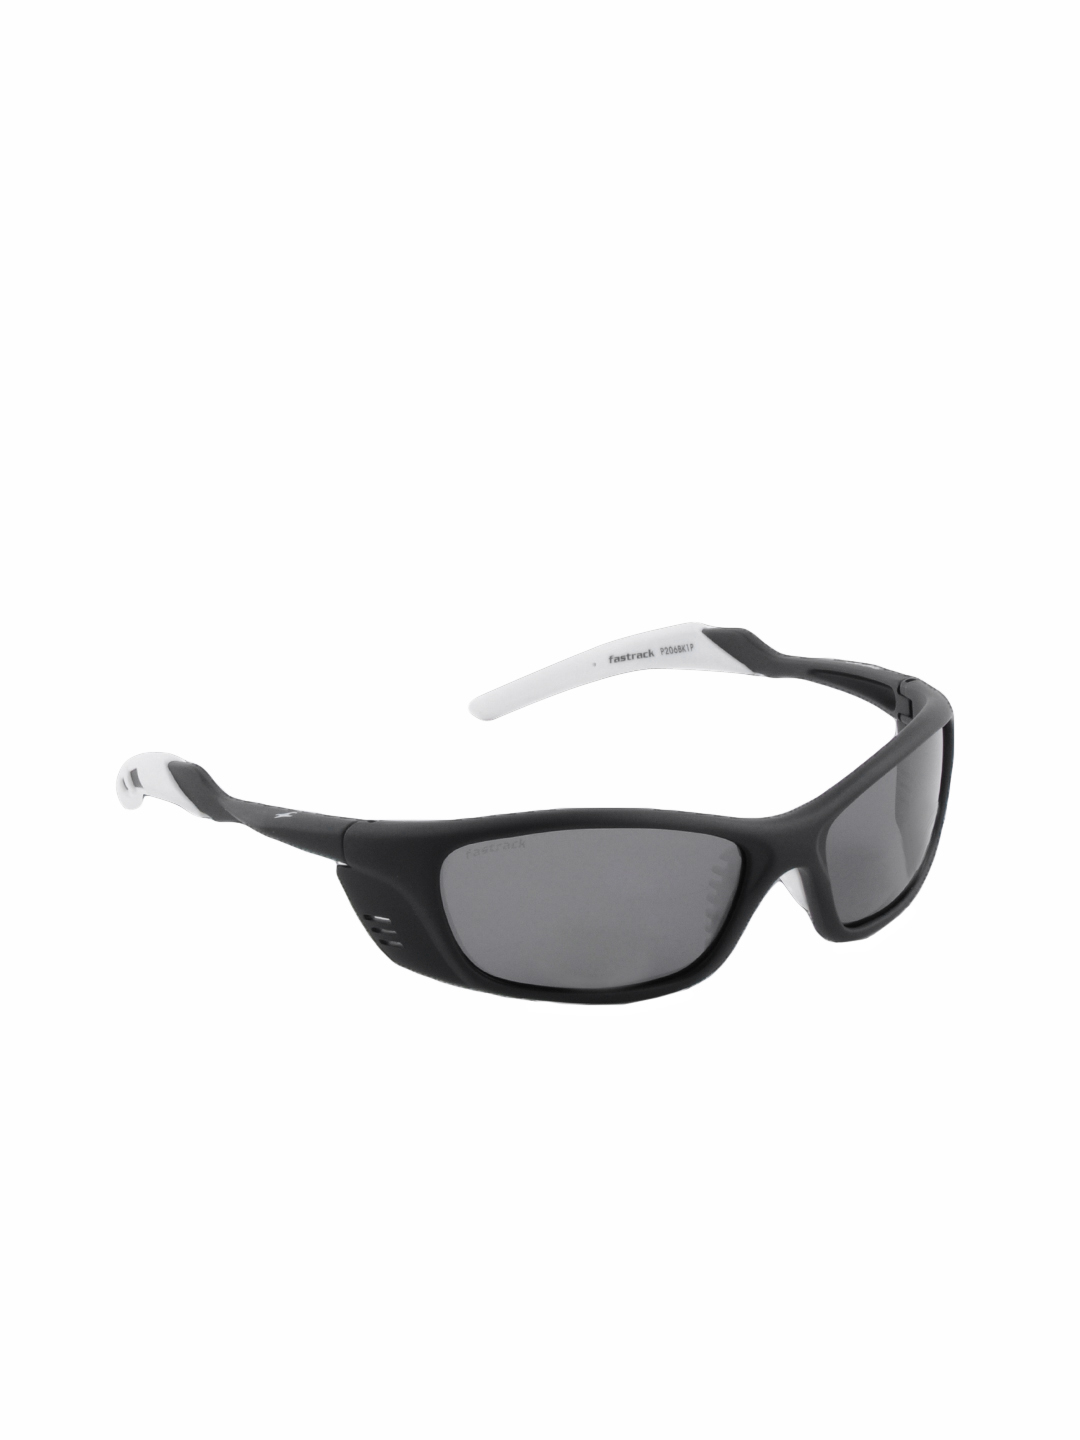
Fastrack Men Black Polarized Sporty Wrap Sunglasses
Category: Accessories / Eyewear / Sunglasses
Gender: Men
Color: Black
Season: Winter 2016
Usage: Casual